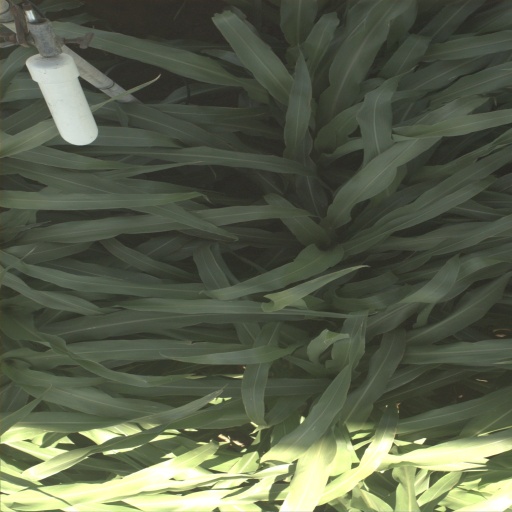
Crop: sorghum